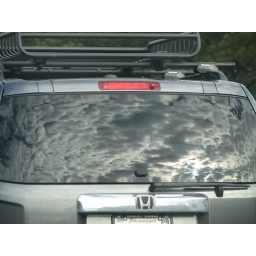
clouds in someone's rear window